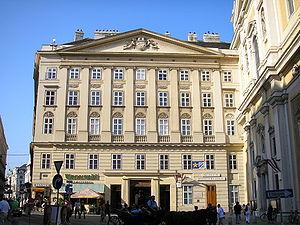
Le Schottenstift est une abbaye au centre de Vienne fondée en 1155 quand Henri II Jasomirgott appela des moines irlandais et écossais à Vienne. Ces moines ne venaient cependant pas directement des îles Britanniques, mais de l'abbaye Saint-Jacques près de Ratisbonne.